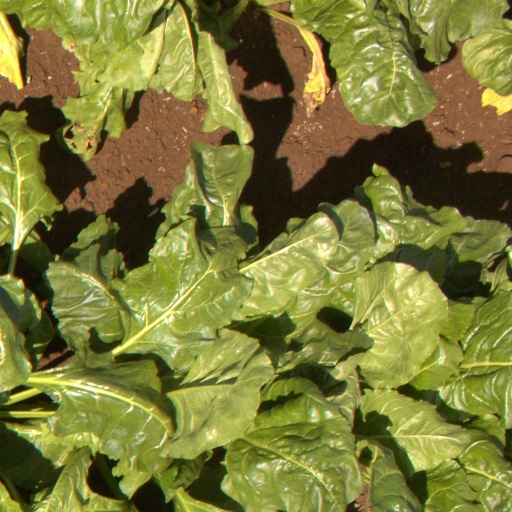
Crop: sugar beet